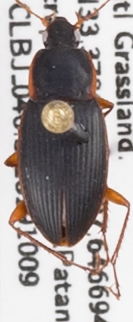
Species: Calathus opaculus
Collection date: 2019-10-09
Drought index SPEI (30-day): -1.69
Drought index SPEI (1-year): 0.8
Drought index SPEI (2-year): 0.272